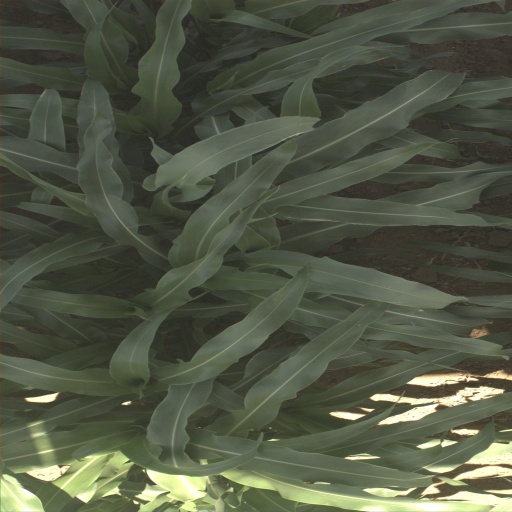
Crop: sorghum